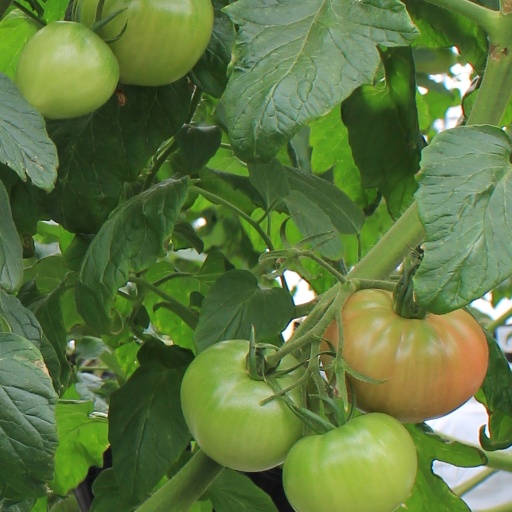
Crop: tomato